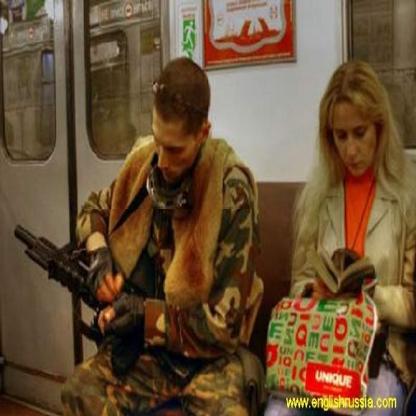
Scene: Indoor